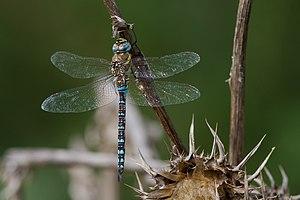
L'æschne mixte est une espèce de libellules du sous-ordre des anisoptères, de la famille des Aeshnidae.